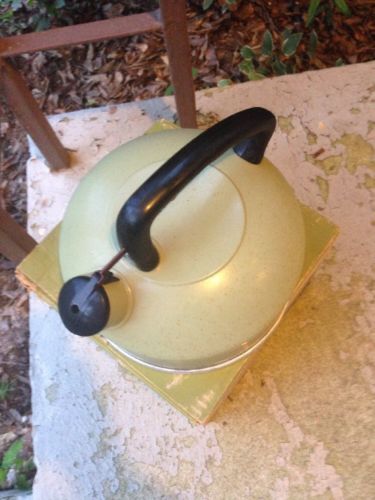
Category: kettle